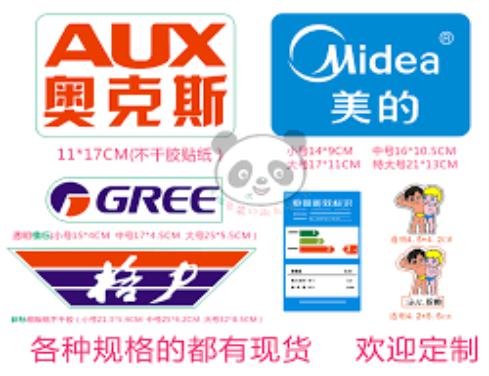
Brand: auxx-2
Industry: Electronic